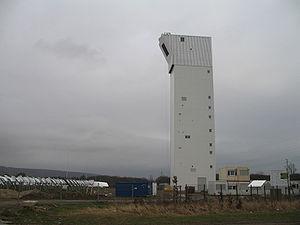
Certaines centrales thermiques solaires sont constituées d'une tour solaire thermique et d'héliostats.